University of Edinburgh Medical School

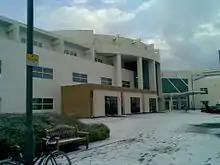
Chancellor's Building, Little France

The first voluntary hospital to be established in Scotland was the Edinburgh Infirmary for the Sick Poor, which was established both for charitable and teaching purposes. The project was led by Alexander Monro, supported by influential Edinburgh politician George Drummond who was keen to establish Edinburgh as a centre for medical excellence. The Royal College of Physicians conducted a fundraising appeal, attracting £2000 for the hospital by 1728.